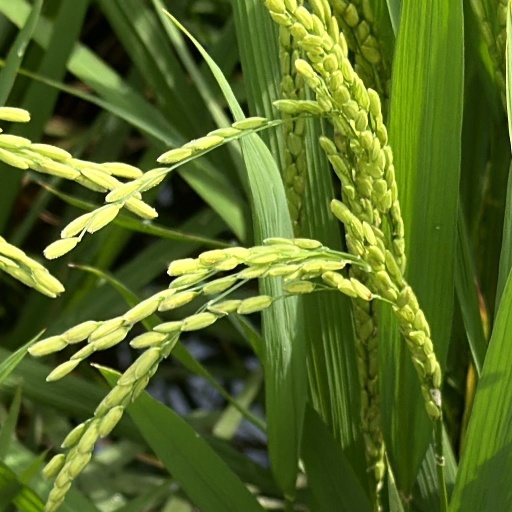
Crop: rice